Barnim II

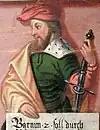

Son of Duke Barnim I and his third wife, Mechtild of Brandenburg, Barnim's father died in 1278 when he was still a child. He was titular co-ruler with younger brother Otto I and his much older half-brother Bogislaw IV, in whose hands effective power lay. Protected by his mother, Barnim had no real power until 1294 when he and Otto gained a share in ruling Pomerania.